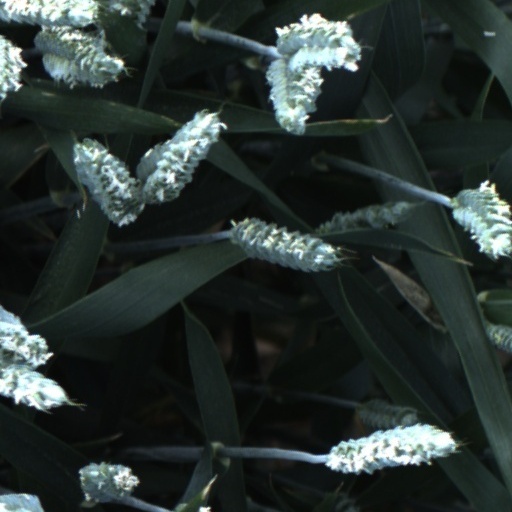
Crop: wheat